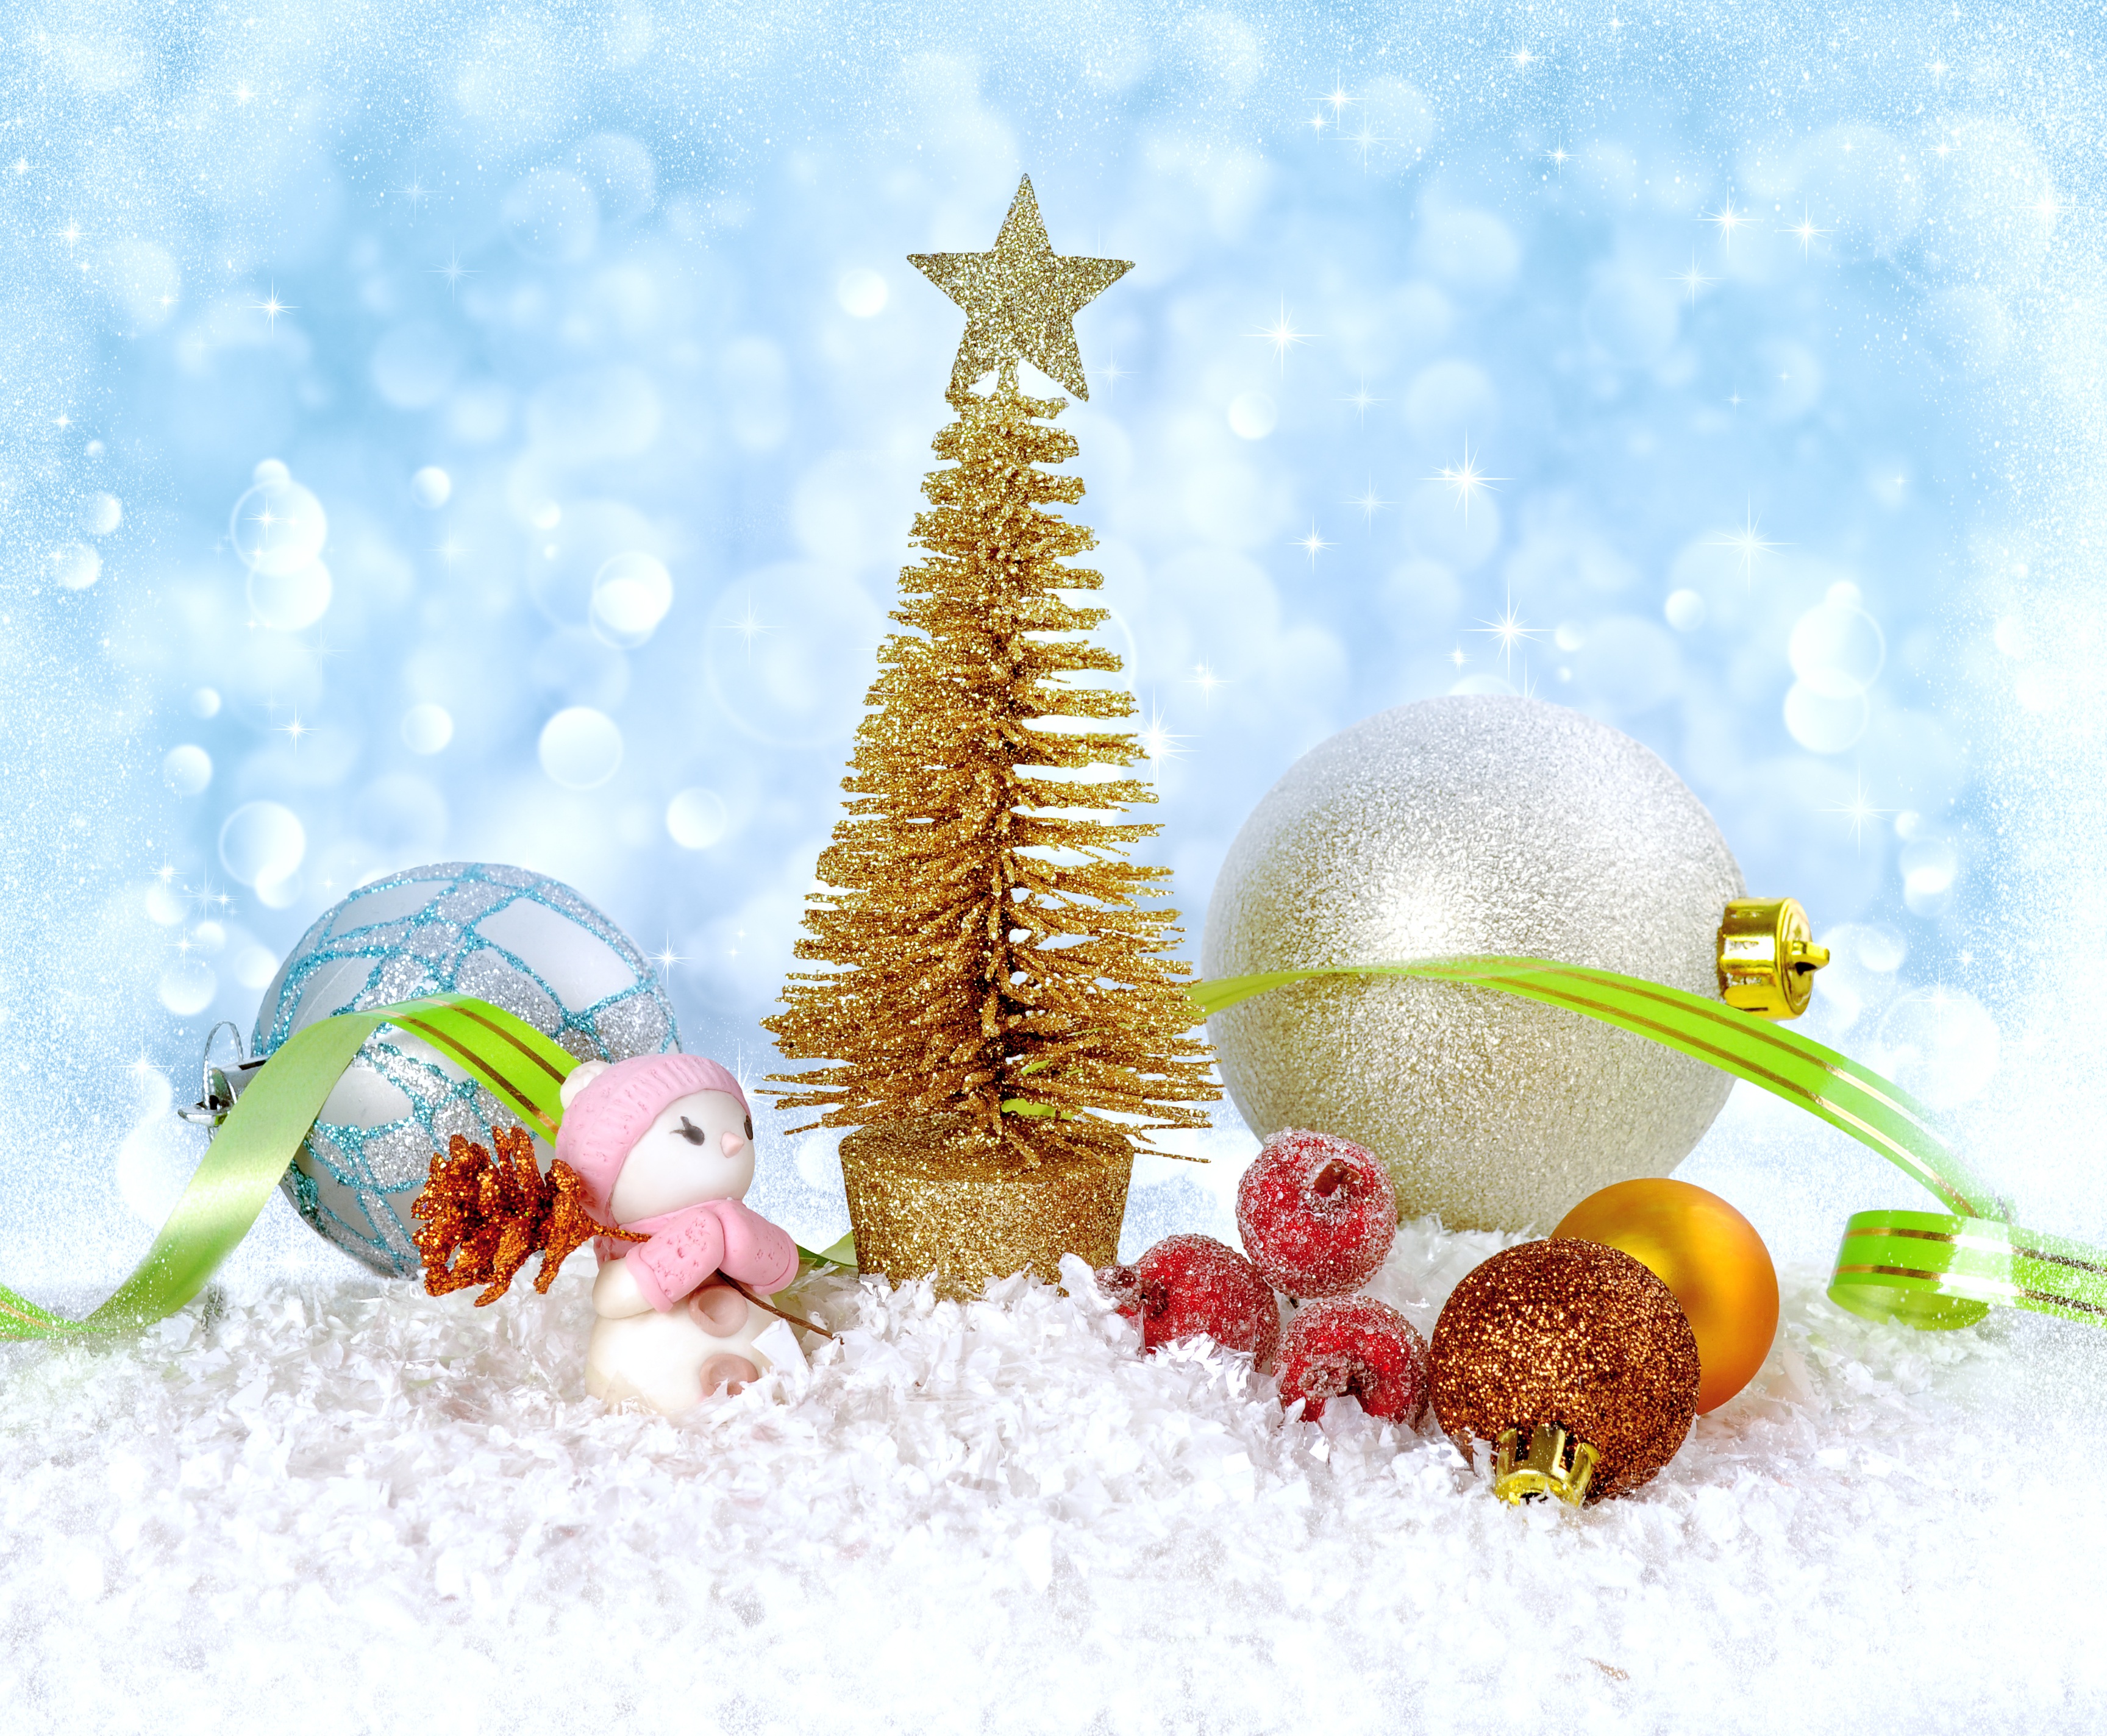
branch, snow, winter, frost, holiday, christmas, fir, new year, christmas tree, garland, christmas decoration, background, snowman, postcard, balls, fairytale, ornaments